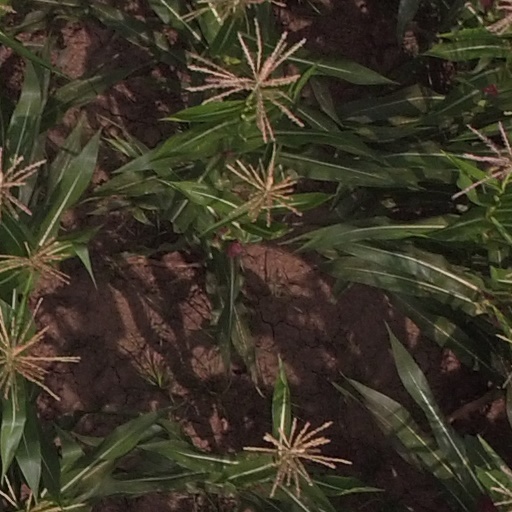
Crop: maize; corn